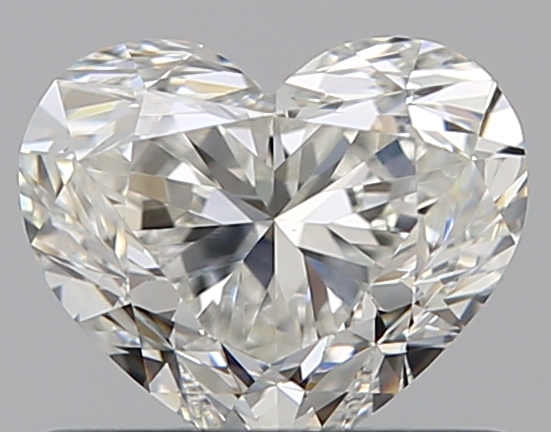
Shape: heart
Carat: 0.7
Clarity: VS1
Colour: I
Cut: VG
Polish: EX
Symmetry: VG
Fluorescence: M
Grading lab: GIA
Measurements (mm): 4.98 x 5.96 x 3.6